Jeannette Kawas National Park

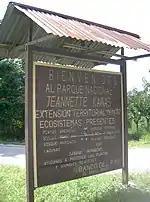
Sign welcoming visitors to Parque Nacional Jeannette Kawas

The park was established on 4 November 1994, originally named Punta Sal National Park. It was created and is managed by the PROLANSATE foundation (protection of Lancetilla, Punta Sal and Texiguat).